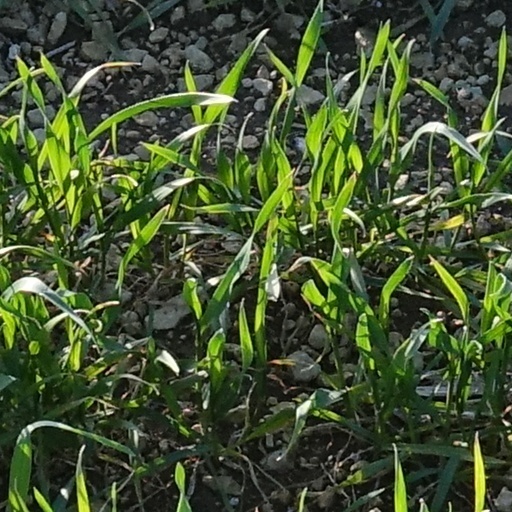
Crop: wheat